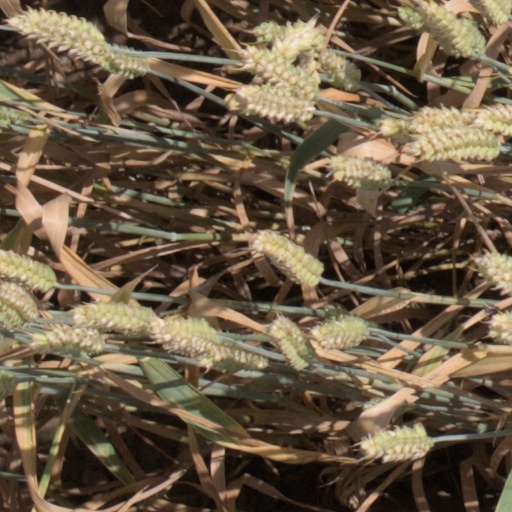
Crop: wheat